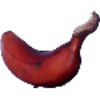
Label: red_banana